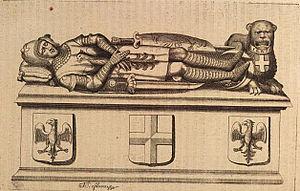
Humbert III de Maurienne, ou plus couramment Humbert III de Savoie, dit « le Bienheureux » ou « le Saint », né le 1ᵉʳ avril ou 1ᵉʳ août 1136 au château d'Aveillane et mort le 4 mars 1189 à Chambéry, est le 8ᵉ comte de Maurienne, également seigneur du Bugey, d'Aoste et du Chablais, marquis de Suse et d'Italie et le second Humbertiens à porter le titre de comte de Savoie, de 1148 à 1189. Il est le fils du comte et marquis Amédée III. Sa vocation religieuse lui permet d'être béatifié en 1836.
Thomas de Maurienne ou plus traditionnellement Thomas Iᵉʳ de Savoie, dit « le Gibelin » ou encore « L'Ami des communes », né le 27 mai 1178 au château de Charbonnières à Aiguebelle et mort le 1ᵉʳ mars 1233 à Moncalieri, est le 9ᵉ comte de Maurienne et marquis en Italie, le neuvième à porter le titre de comte de Savoie, de 1189 à 1233. Il est le fils unique du comte et marquis Humbert III, dit le Bienheureux.